Feather tights

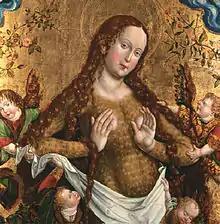
Detail of altarpiece by Jan Polack, c. 1500

A similar depiction of the penitent Mary Magdalene appears in some Southern German works around mostly 1500, but with body hair rather than feathers. The earliest may be in the scene of Mary's last Holy Communion in Lucas Moser's Altar with scenes from the life of the Magdalene in Tiefenbronn, from 1432. Tilman Riemenschneider's carved figure in the Münnerstadt Altar (1490–1492), now the Bayerisches Nationalmuseum, Munich, is the best known. According to medieval legend the Magdalene had spent a period of repentance as a desert hermit after leaving her life as a prostitute and her life as a follower of Jesus. Her story became conflated in the West with that of Saint Mary of Egypt, a 4th-century prostitute turned hermit, whose clothes wore out and fell off in the desert. In earlier medieval depictions Mary's long hair entirely covers her body and preserves her modesty, but in these her hair is more naturalistic and does not do so.